Columbia Historic District (Columbia, Pennsylvania)

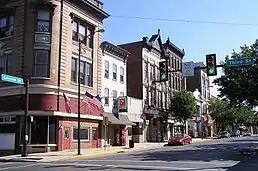
Downtown Columbia, June 2006

Columbia Historic District is a national historic district located at Columbia, Lancaster County, Pennsylvania. The district includes 833 contributing buildings, 2 contributing sites, and 7 contributing structures in the central business district and surrounding residential areas of Columbia. The district is primarily residential with notable examples of Late Victorian architectural styles. Notable non-residential buildings include the Reading and Columbia Freight Station (1883), Holy Trinity Catholic Church and School (1915), American Legion Post 469, Women's Club, Columbia Lodge #1074 BPOE, Columbia Town Hall (1874, 1947), St. Paul's Episcopal Church (1888), Franklin Hotel (c. 1833), and Columbia Water Company (1849 and later). Located in the district is the separately listed Bachman and Forry Tobacco Warehouse.